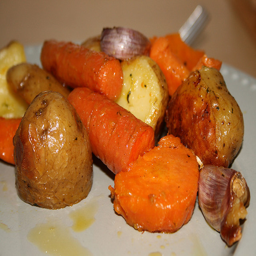
A white plate topped with different types of cooked vegetables.
Carrots, potatoes, and garlic are shown on a plate.
A plate of cooked potatoes, carrots, and garlic.
Roasted Carrots, potatoes, and garlic sit atop a plate.
Stew vegetables including: potatoes, carrots, and garlic cloves.